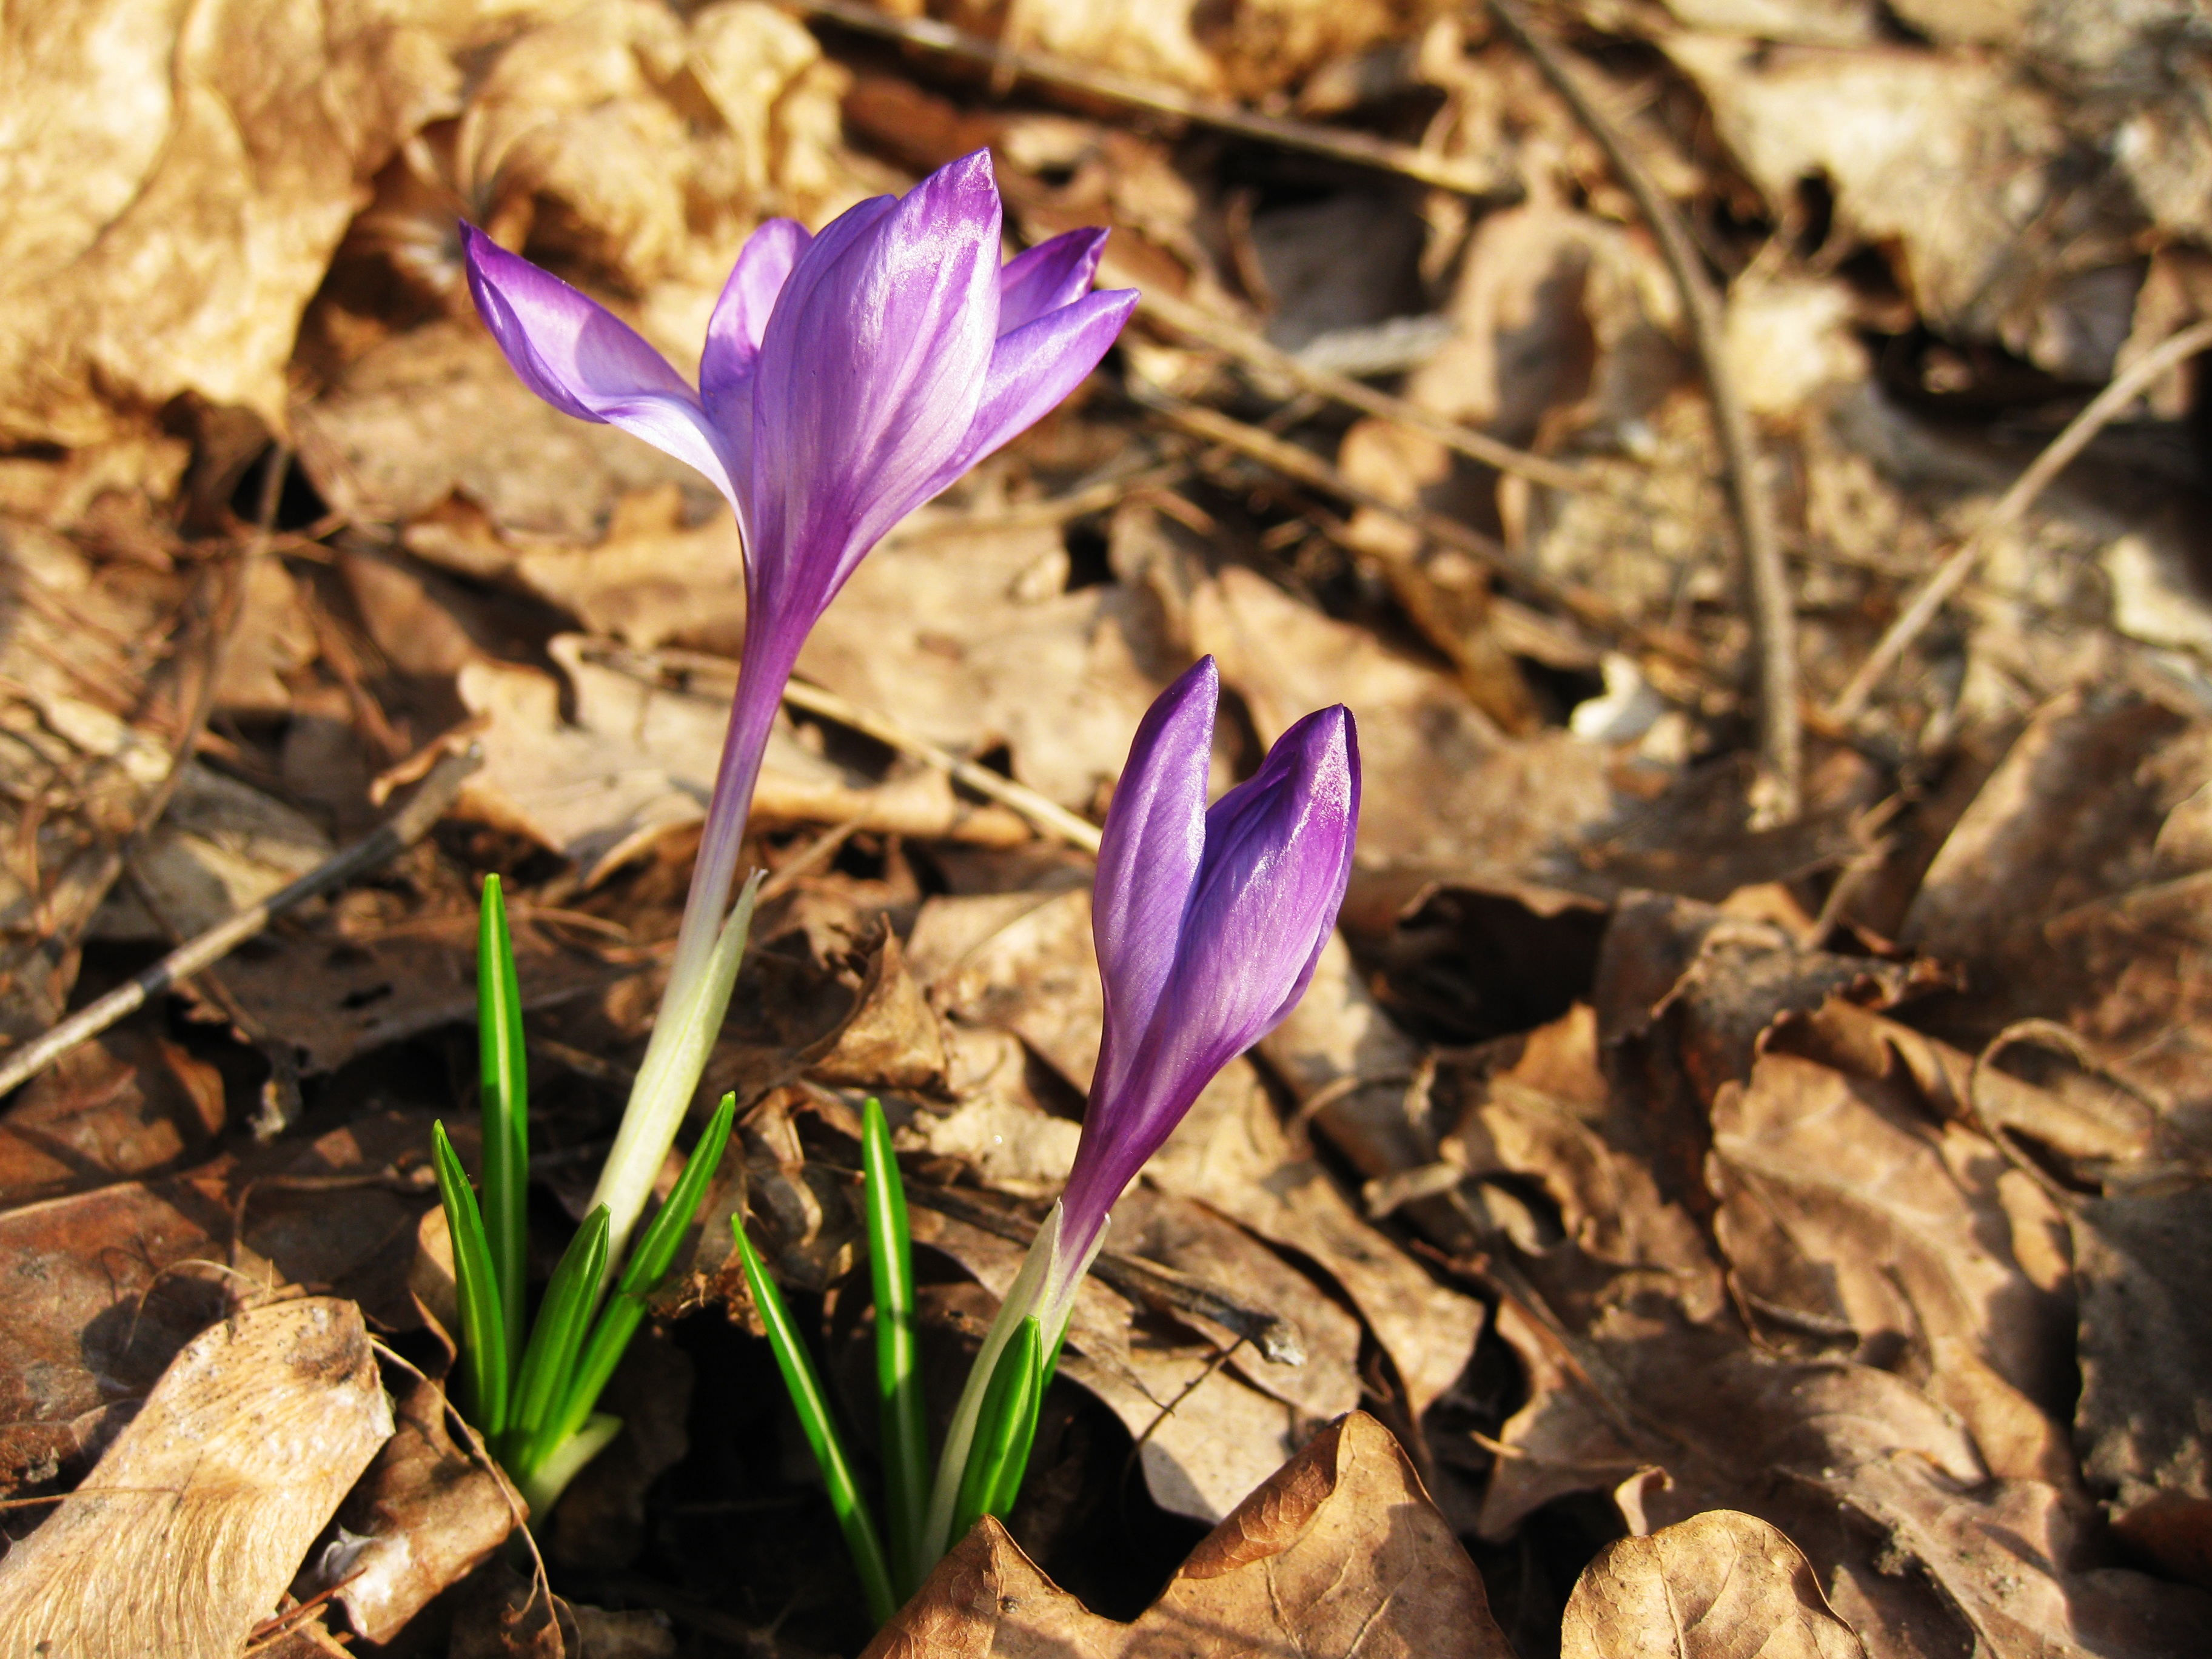
nature, plant, sunlight, leaf, flower, petal, spring, soil, botany, flora, wildflower, eye, violet, crocus, macro photography, flowering plant, land plant, iris family, fawn lily